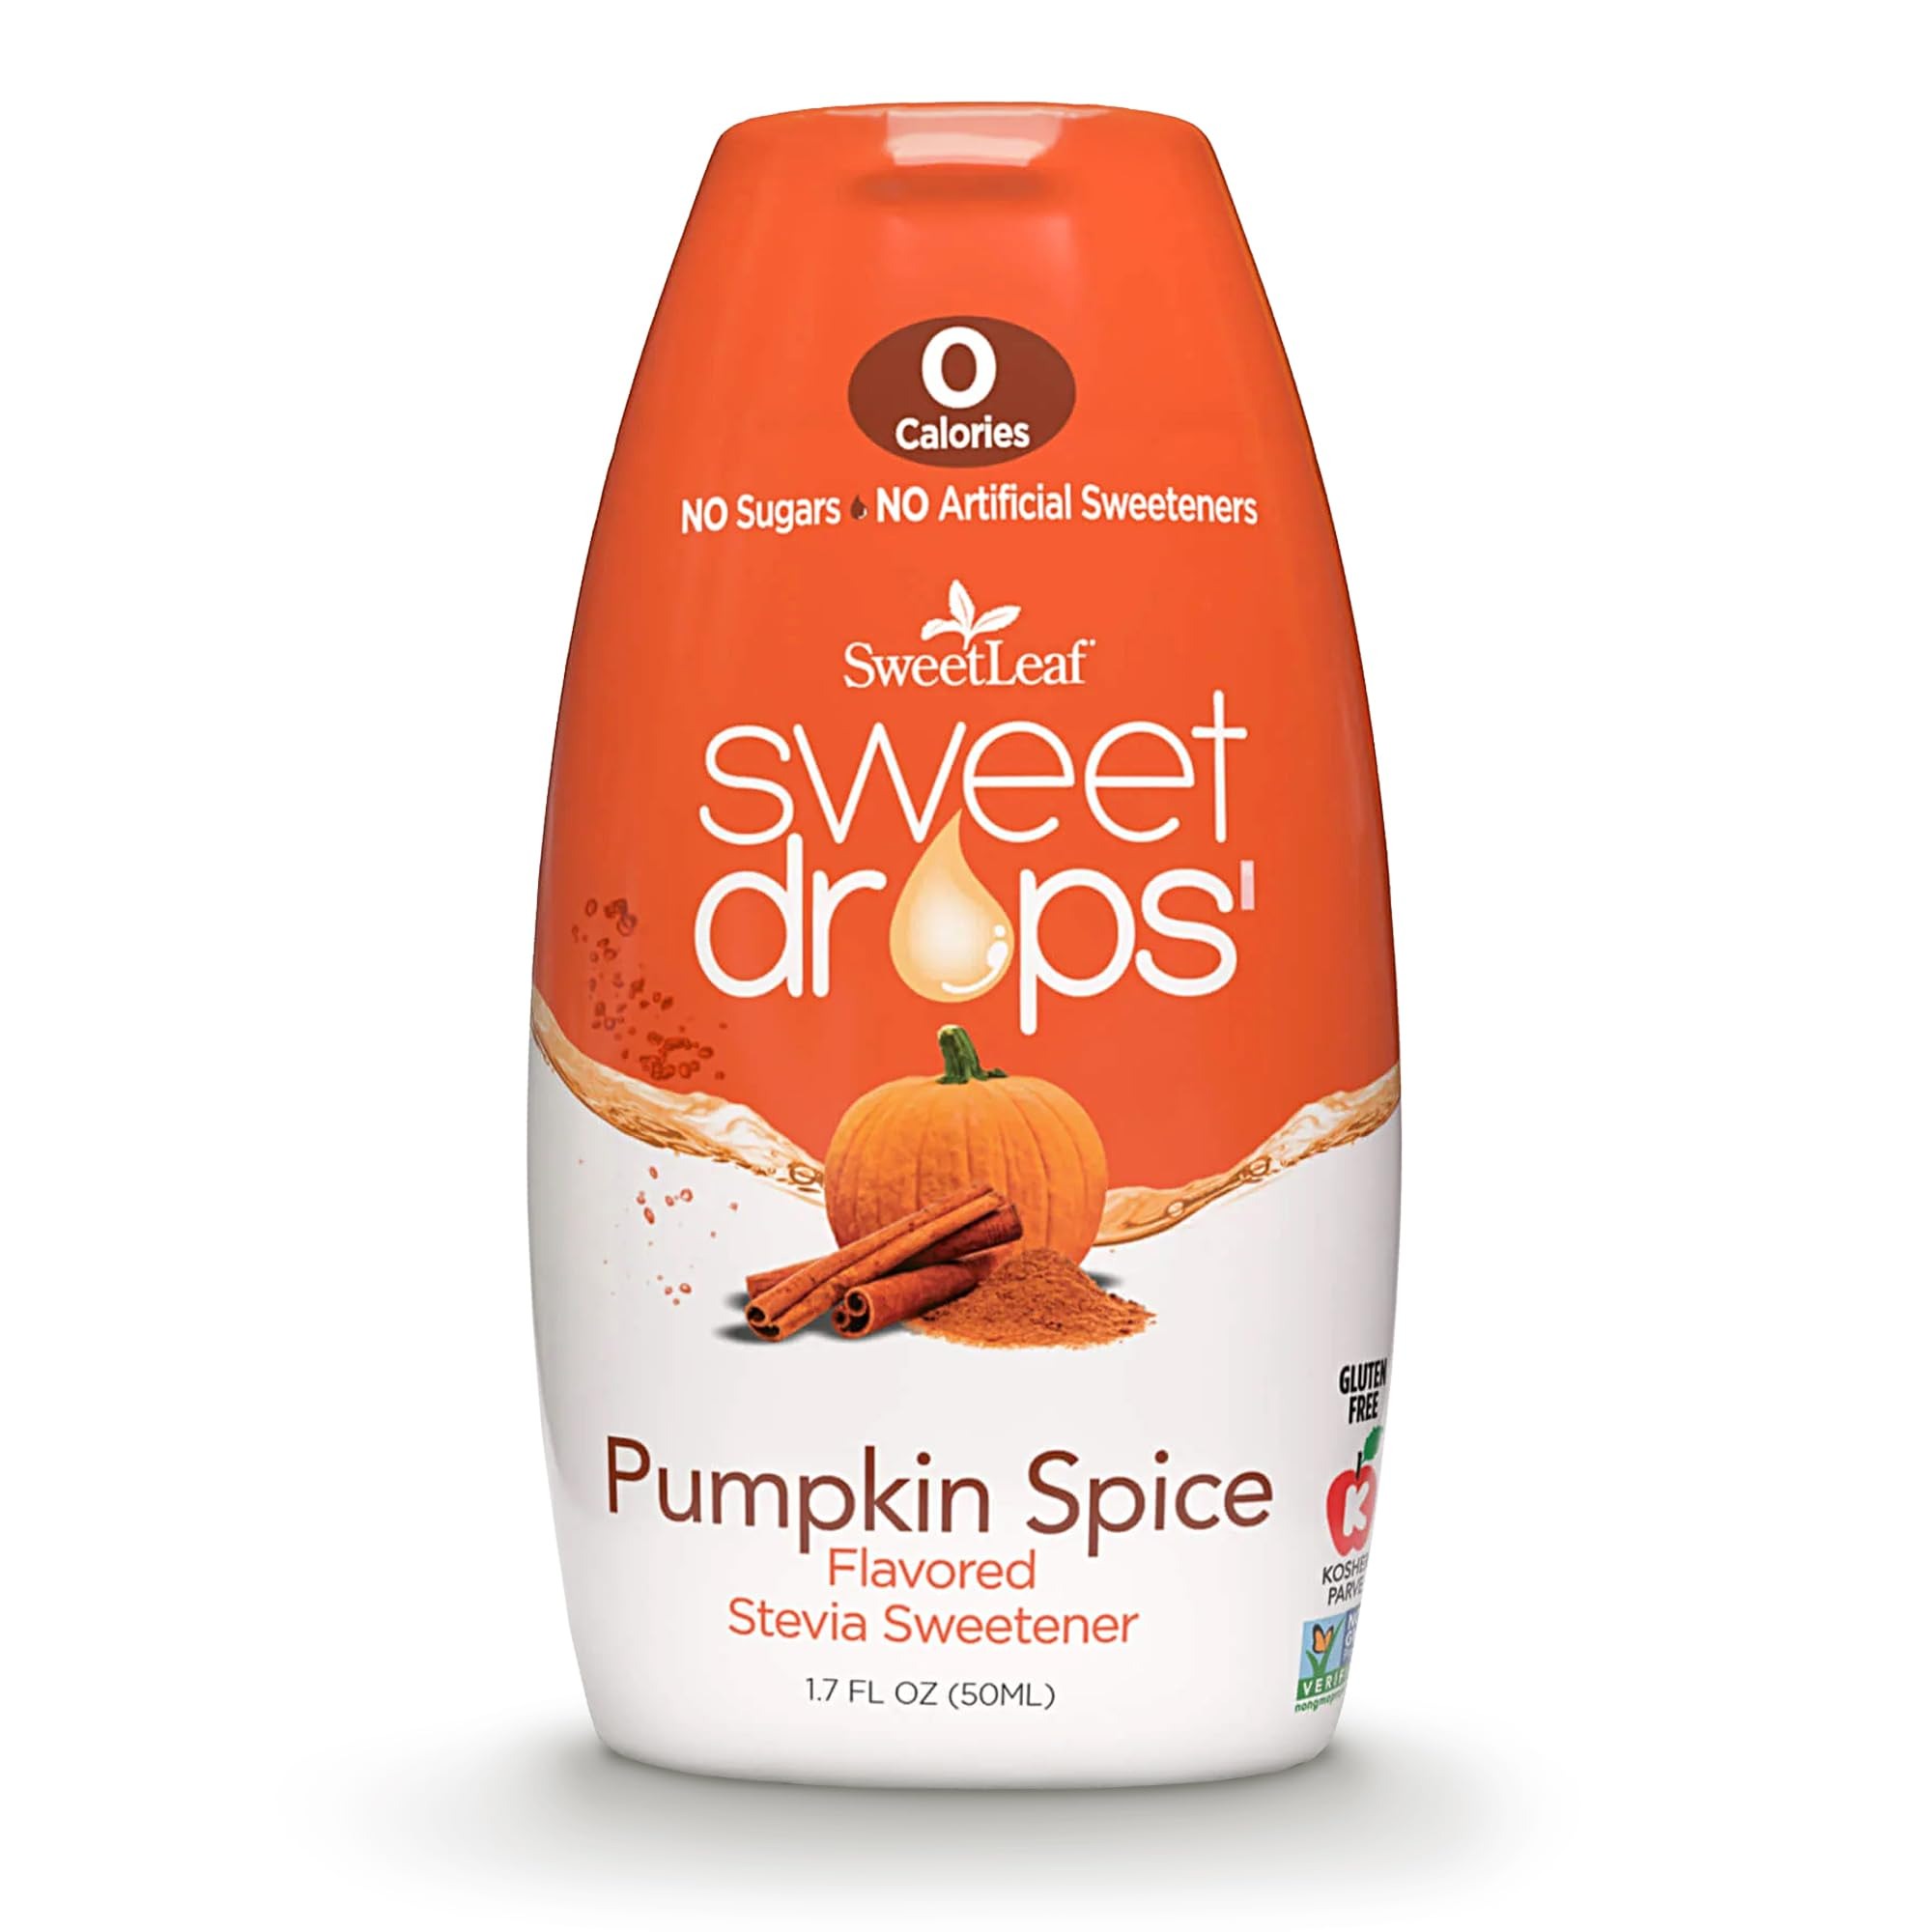
Item Name: SweetLeaf Sweet Drops - Flavored Stevia Liquid Sweetener, Stevia Extract, Zero Calories, Gluten Free, Keto Friendly, Non GMO, Natural Flavor, Sugar Alternative - Pumpkin Spice, 1.7 Fl Oz (Pack of 1)
Bullet Point 1: ZERO CALORIE SWEETENER: SweetLeaf Pumpkin Spice Sweet Drops deliver satisfying sweetness without added sugars. Enjoy the taste you love with zero calories, perfect for enhancing your favorite recipes
Bullet Point 2: SWEETEN YOUR FAVORITES: Our sweet drops are a zero-calorie option with natural flavors for coffee, water, smoothies, baking, sauces, and more. You're in control of every delicious choice
Bullet Point 3: CONVENIENT FOR ON THE GO: With its compact 1.7 oz bottle, our liquid stevia sweetener is easy to carry, so you can enjoy zero-calorie sweetness anytime and anywhere
Bullet Point 4: NO ADDED SUGAR: Enhance your favorite drink mixes by replacing sugar, not the taste. SweetLeaf's stevia liquid drops are sweetened by nature with no sugars, calories, or artificial ingredients
Bullet Point 5: PERFECT FOR EVERY LIFESTYLE: Our delicious sweet drops are keto friendly with zero calories or carbs. Enjoy naturally sweet flavor with no artificial ingredients or aftertaste
Value: 1.7
Unit: Fl Oz

Price: 5.95